R. Brognard Okie

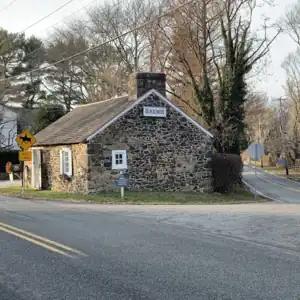
Building at the junction of Goshen and Providence Roads in Willistown Township designed by R. Brognard and his son, Charles.

Additions to South Brook Farm, Street and Bird Roads, East Marlborough Township, Chester County, Pennsylvania (1940), NRHP-listed. Now the New Bolton Center of the University of Pennsylvania School of Veterinary Medicine.